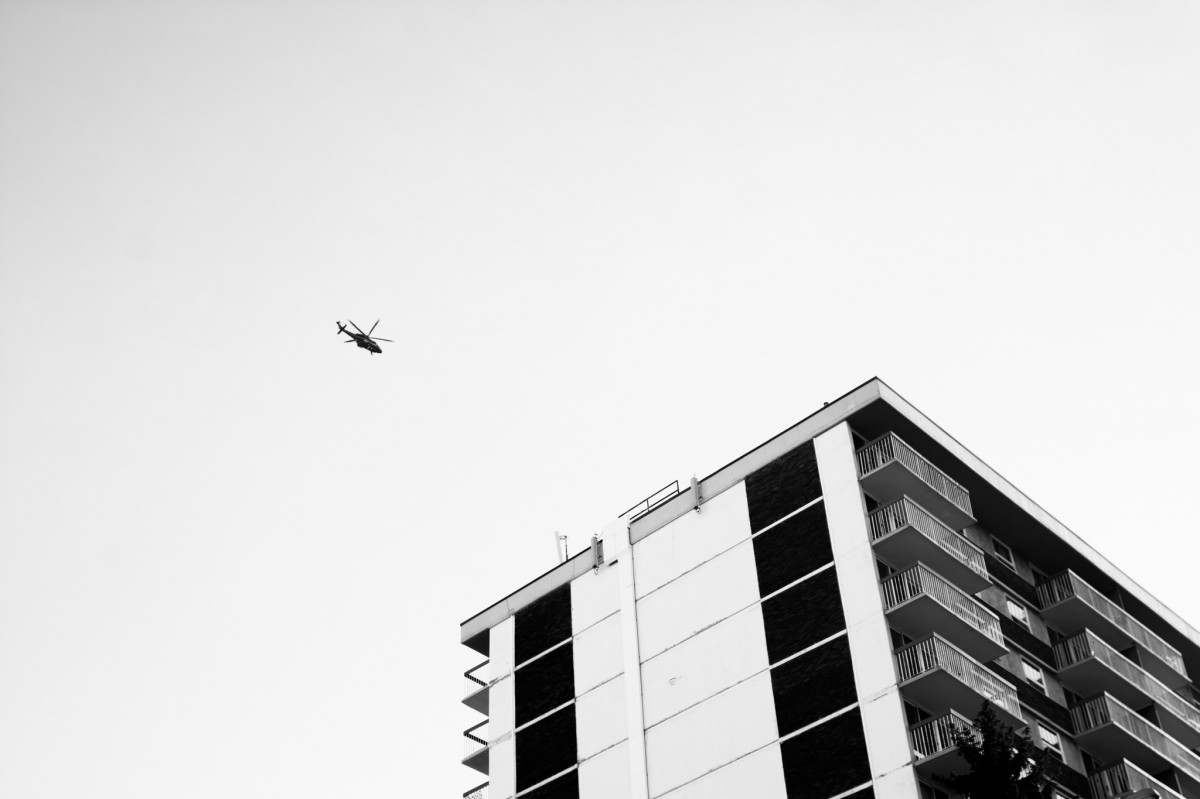
Tags: building, skyscraper, line, helicopter, tower block, design, shape